List of screw corvettes of Italy

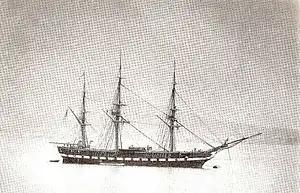
"San Giovanni"

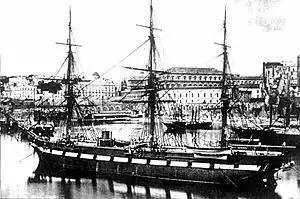
"Magenta" in 1870

Starting in June 1865, went on a major cruise around the world, with the anthropologist and zoologist Enrico Hillyer Giglioli aboard. While on the cruise in 1867, visited Australia and New Zealand. In 1873, the ship visited Tenedos in the Ottoman Empire.